Alexis Lafrenière

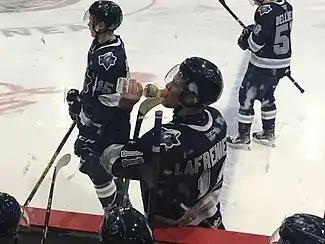
Lafrenière with the Rimouski Océanic in 2020

Lafrenière was selected first overall in the 2017 QMJHL entry draft by Rimouski Océanic. In his rookie season, he scored 42 goals, the most goals scored by a rookie since Sidney Crosby in 2004. He was awarded the RDS Cup as QMJHL rookie of the year and was named to the First All-Star team. In 2019 and 2020, he received the cross-Canadian Hockey League's Player of the Year award, winning out over the Ontario Hockey League (OHL) and Western Hockey League (WHL) most valuable player candidates in both of those years, becoming only the second player ever (joining Sidney Crosby) as a two-time winner of the award.